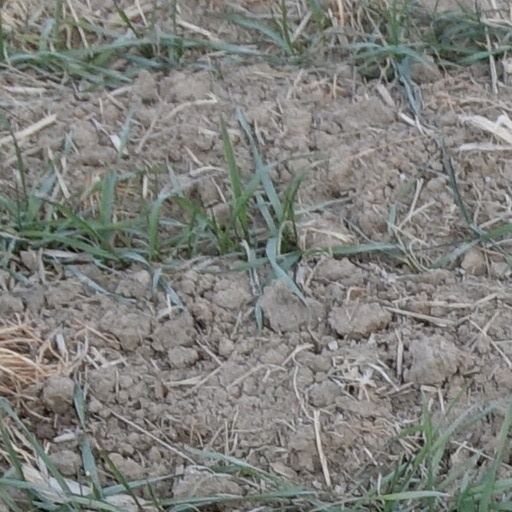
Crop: wheat